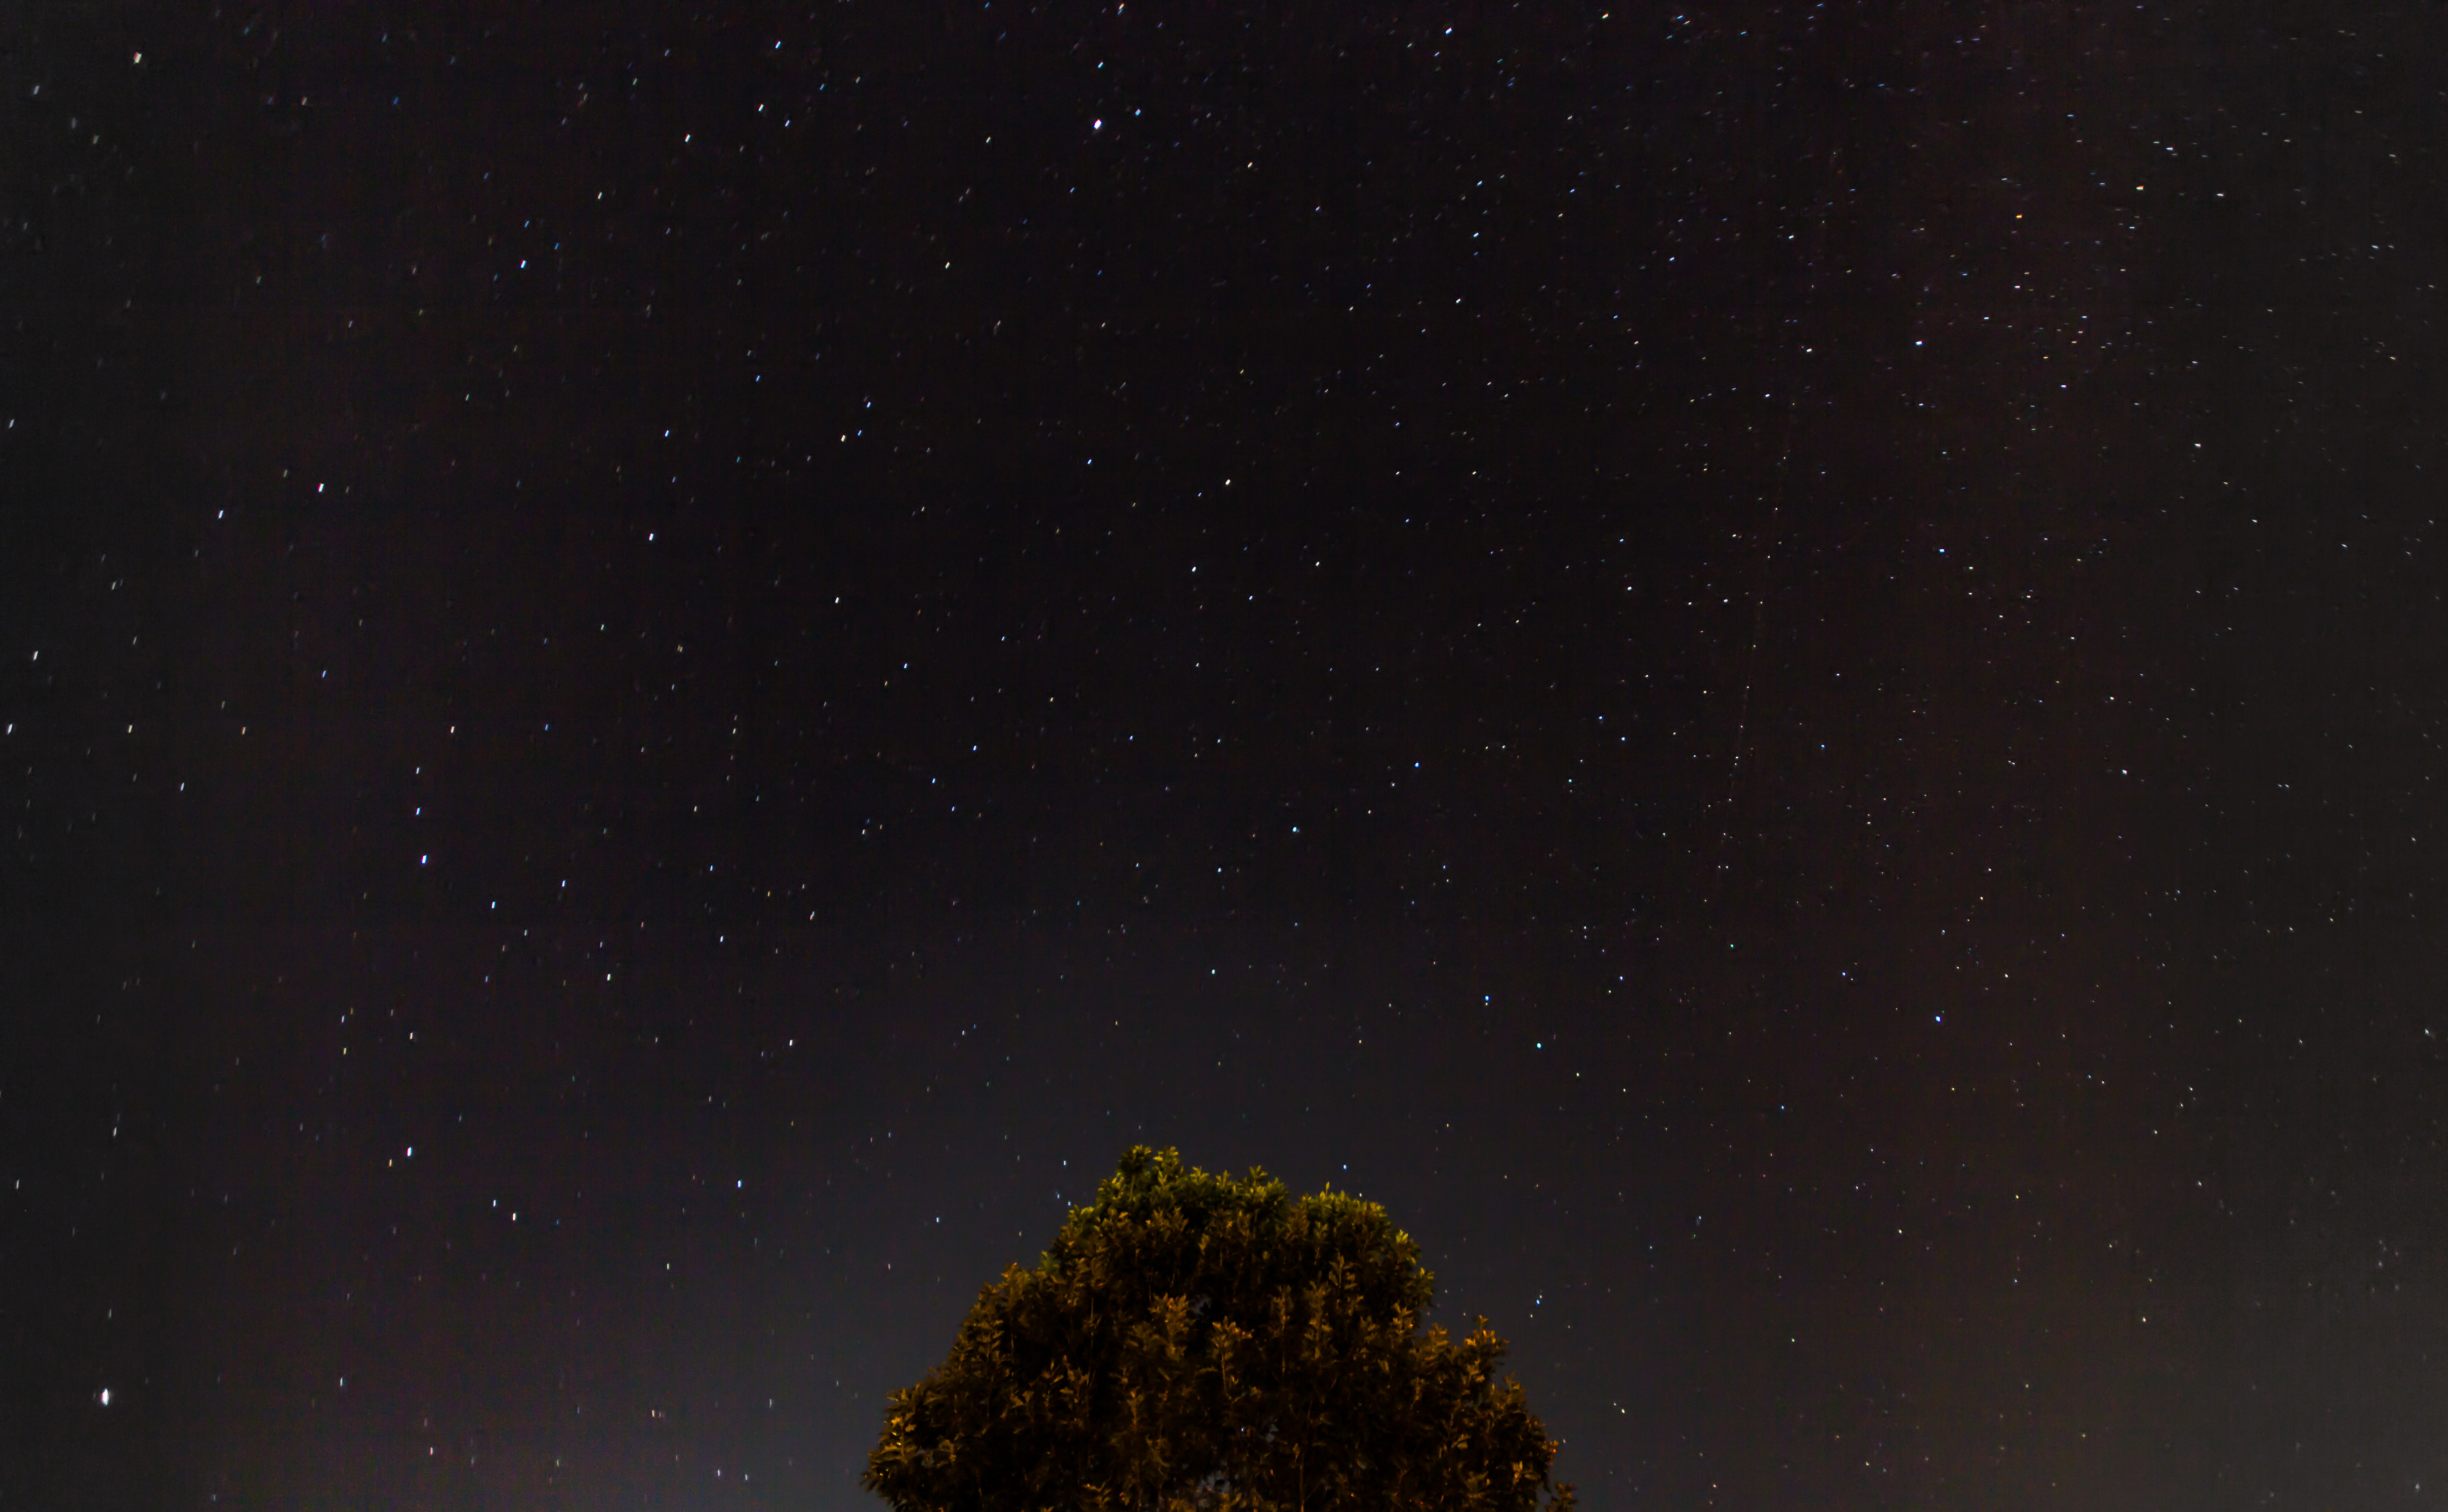
tree, sky, night, star, atmosphere, constellation, space, outer space, astronomy, stars, starry sky, astronomical object